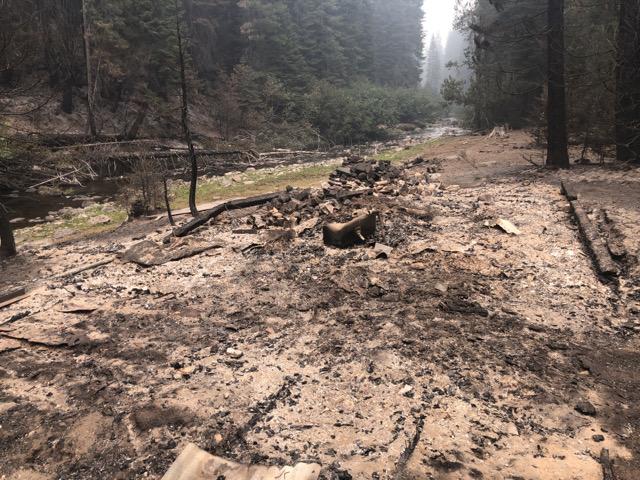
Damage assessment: destroyed